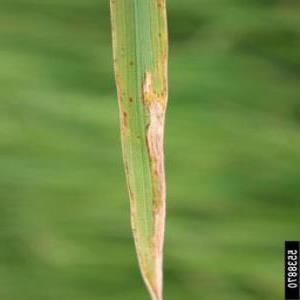
Disease: Bacterialblight